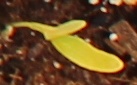
Label: Sugar beet